Glorious Revolution in Scotland

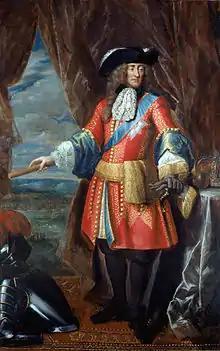
James VII & II c. 1685 as Army Commander

"The Glorious Revolution in Scotland has been poorly understood because...no full-scale treatment...exists comparable to those we possess for England and we have no scholarly analysis of the Scottish constitutional settlement of 1689 (as encapsulated in the Claim of Right and the Articles of Grievances) on a par with...the English Declaration of Rights".